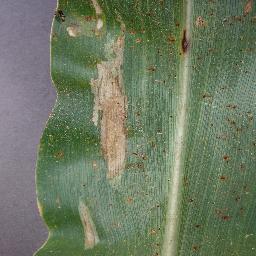
Label: Corn_(Maize)___Northern_Leaf_Blight